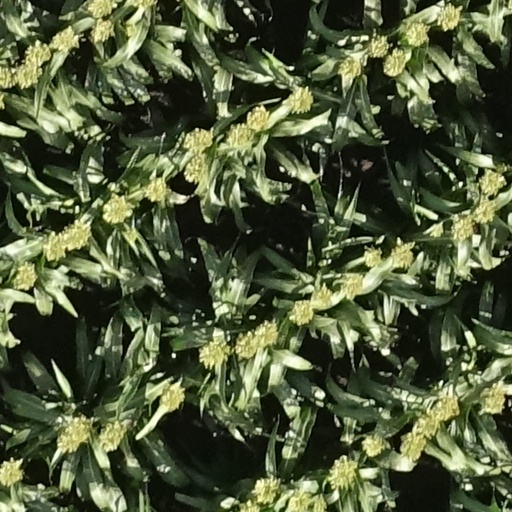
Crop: sorghum